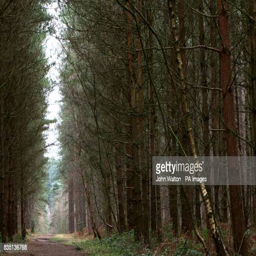
a general view of trees